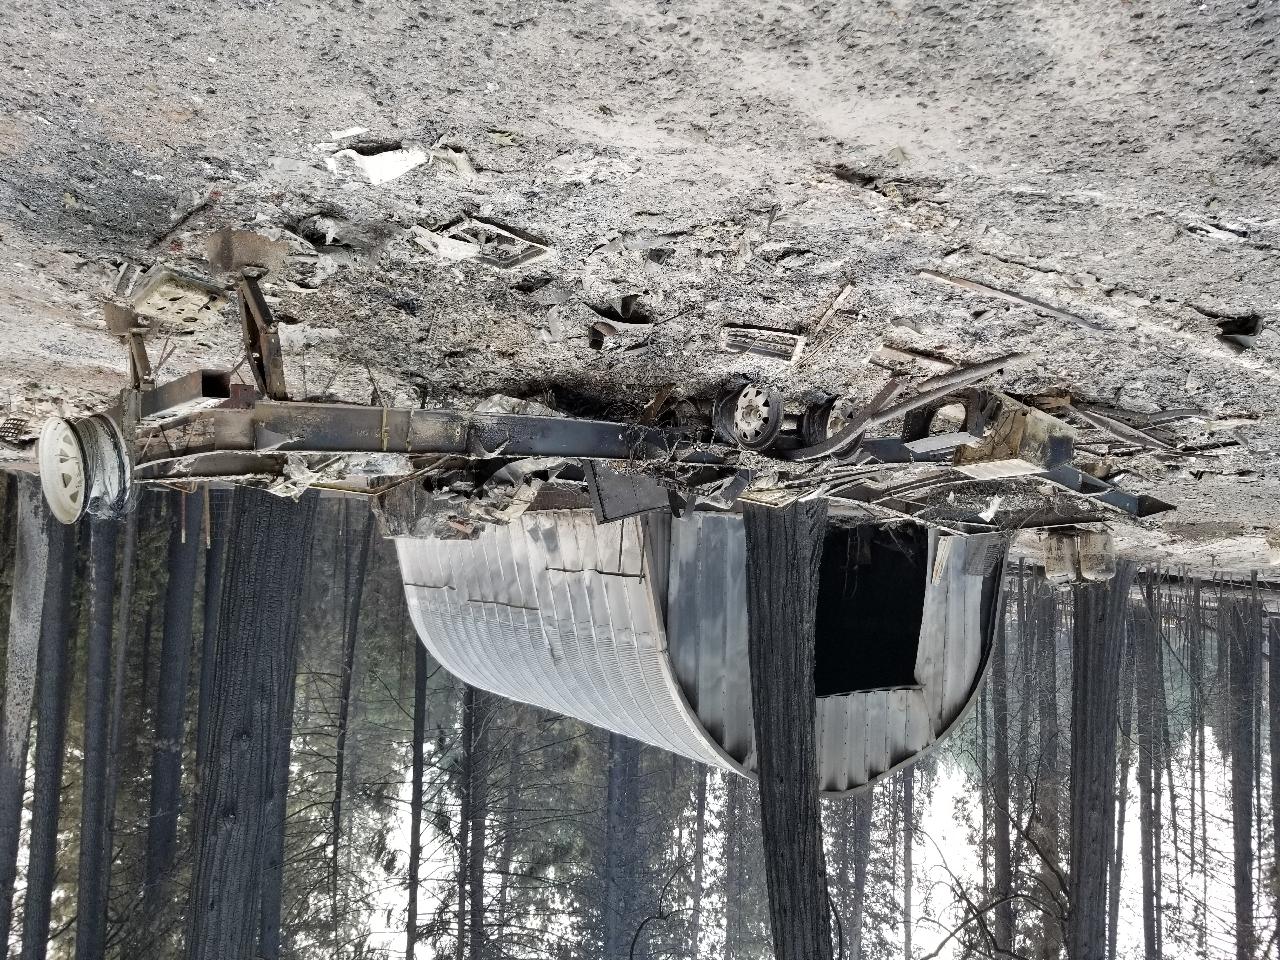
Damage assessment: destroyed